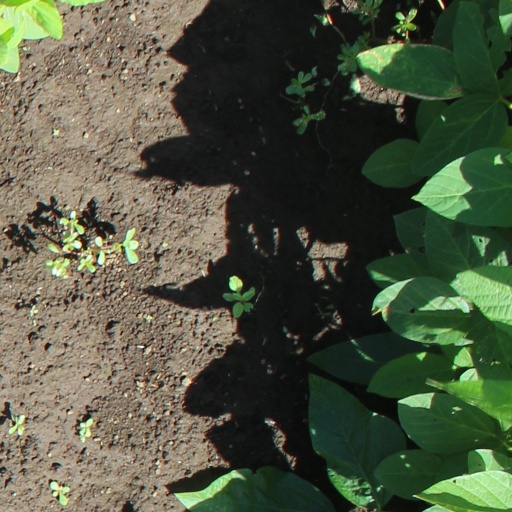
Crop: soybean